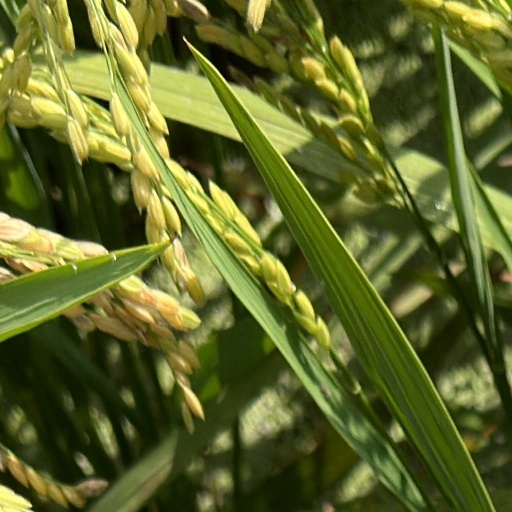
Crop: rice